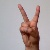
The image shows a hand gesture representing the letter 'V' in Indian Sign Language.